History of Qatar

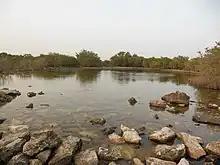
Al Khor Island, the location of the purple dye industry

The Qatari Peninsula was close enough to the Dilmun civilization in Bahrain to have felt its influence. Barbar pottery was excavated in two sites by the Qatar Archaeology Project, suggesting Qatar's involvement in Dilmun's trade network. When the people of Dilmun began engaging in maritime activities around 2100 to 1700 BC, the inhabitants of Qatar started diving for pearls in the Persian Gulf. The Qataris were engaged in the trading of pearls and date palms during this era.